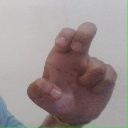
अक्षर: अ